Road Rash 64

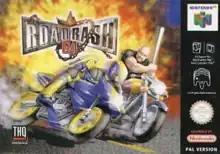
European box art

Road Rash 64 is a 1999 racing game developed by Pacific Coast Power and Light and published by THQ for the Nintendo 64. The game is the fifth of seven entries in the "Road Rash" series of video games, the only entry to be published by THQ and the only entry to be released for the Nintendo 64 platform.